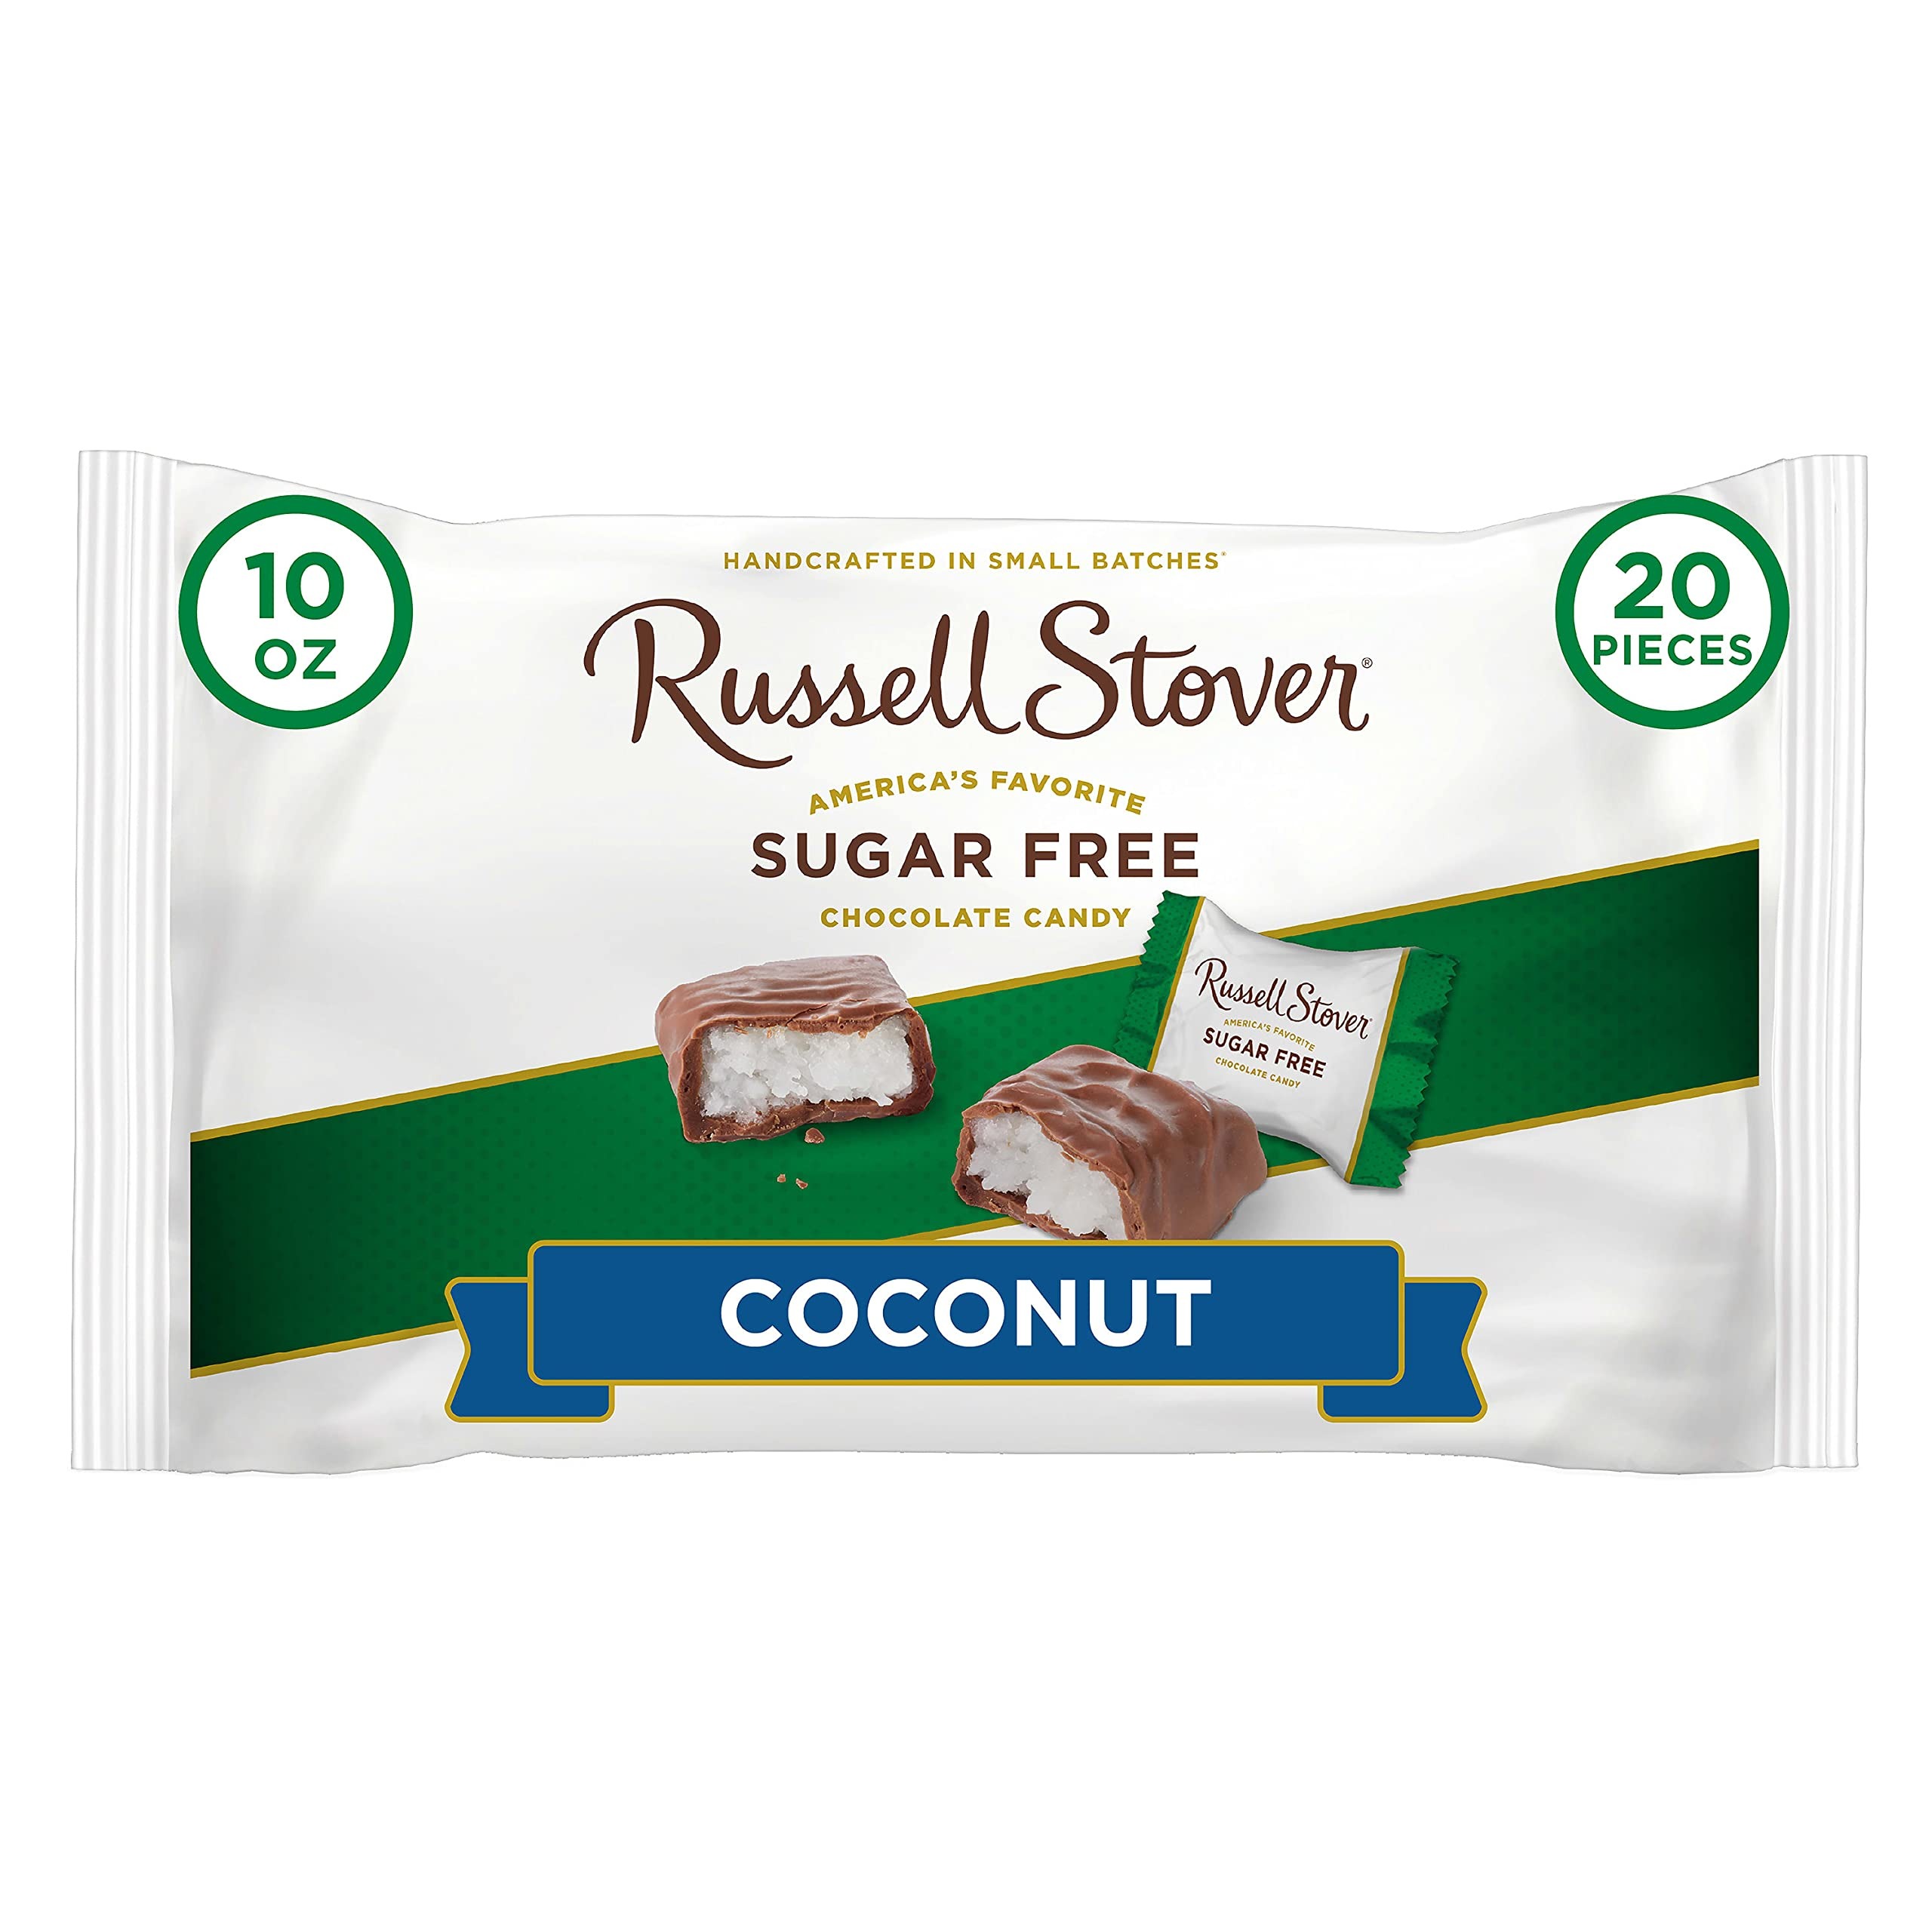
Item Name: Russell Stover Sugar-Free Laydown Bag Coconut, 10 Ounce
Bullet Point 1: Sugar-Free Chocolate: This bar contains no sugar for a healthier option.
Bullet Point 2: Coconut Flavor: The coconut flavor provides a delicious tropical taste.
Bullet Point 3: Dark Chocolate: Made with rich dark chocolate for a decadent treat.
Bullet Point 4: Individually Wrapped: Each bar is wrapped in foil for freshness and convenience.
Bullet Point 5: Occasions: Perfect for gifting at birthdays, holidays, or special occasions.
Value: 10.0
Unit: Ounce

Price: 8.82